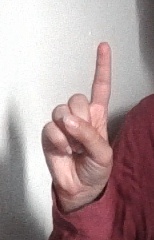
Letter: bb